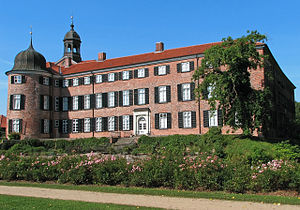
Storhertugdømmet Oldenborg / Historie / Storhertugdømmets ophør
Storhertugdømmet Oldenborg var et storhertugdømme efter Wienerkongressen i 1815 under først Det tyske forbund, Det nordtyske forbund og Det Tyske Kejserrige. Oldenborg bestod af tre vidt adskilte områder: Oldenburg, Eutin og Birkenfeld. Det var rangeret som det tiende største blandt de tyske stater, og havde én stemme i Forbundsrådet samt tre pladser i Rigsdagen.